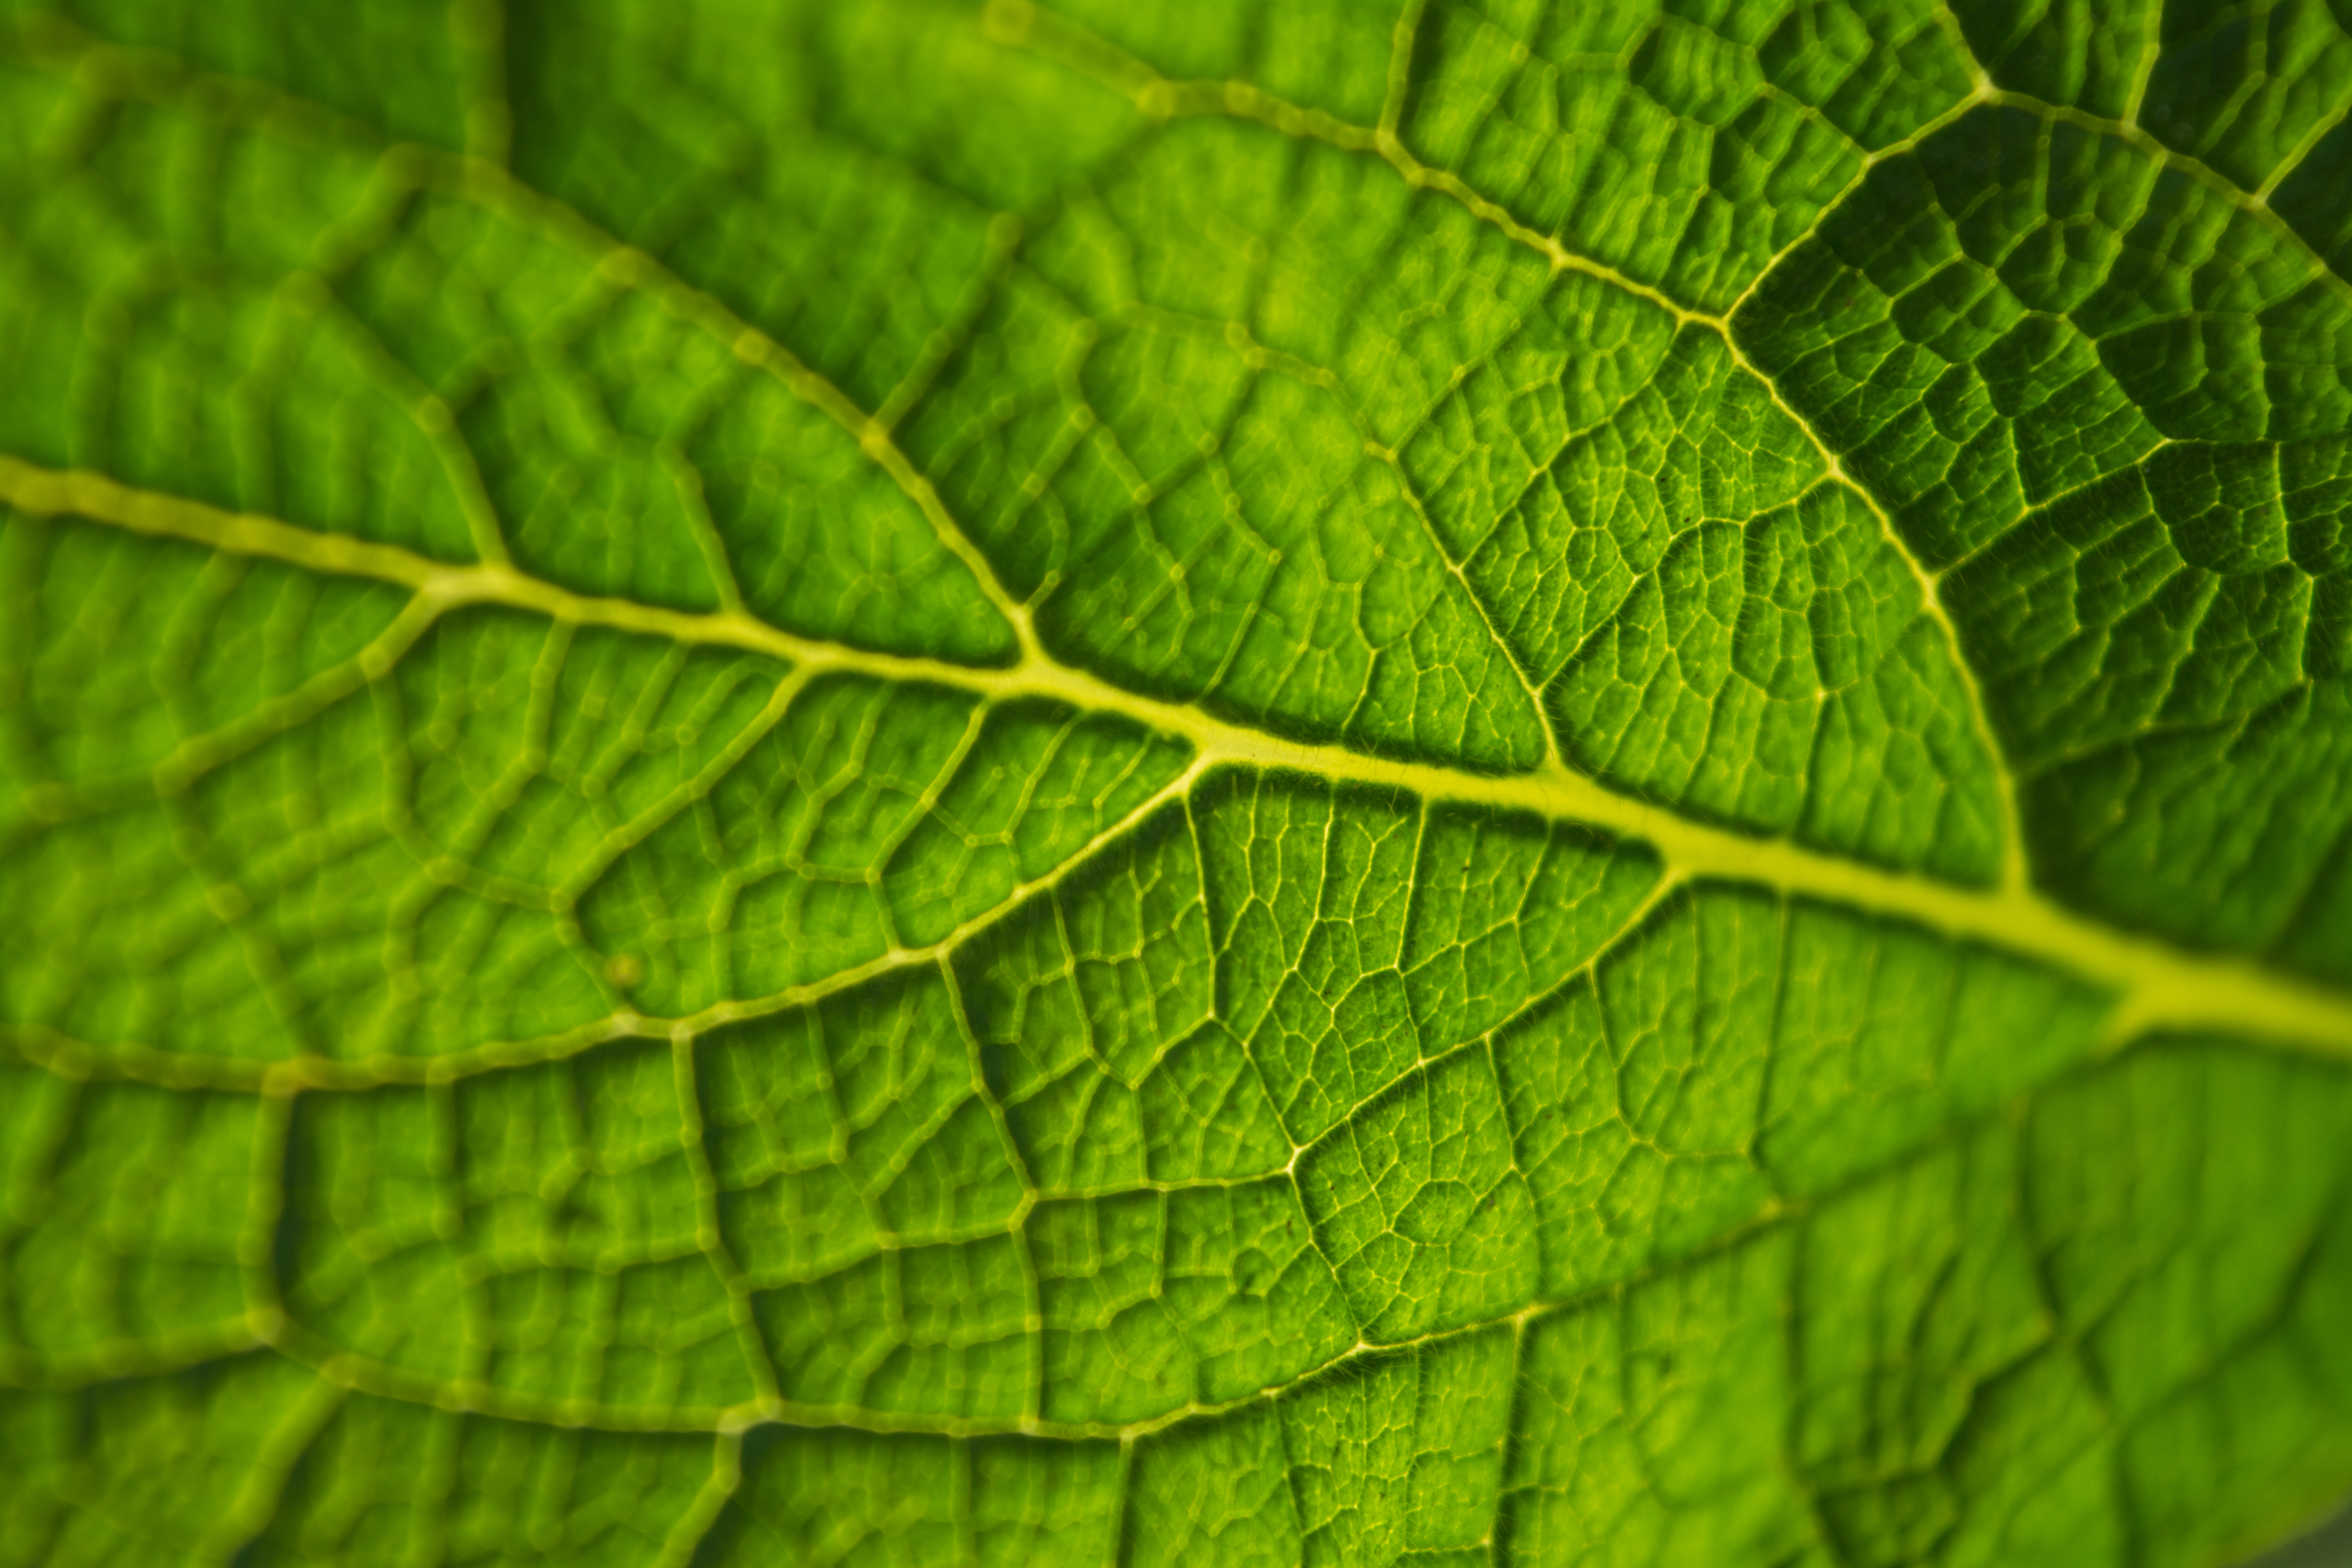
nature, plant, stem, leaf, flower, green, herb, soil, botany, flora, macro photography, annual plant, plant stem